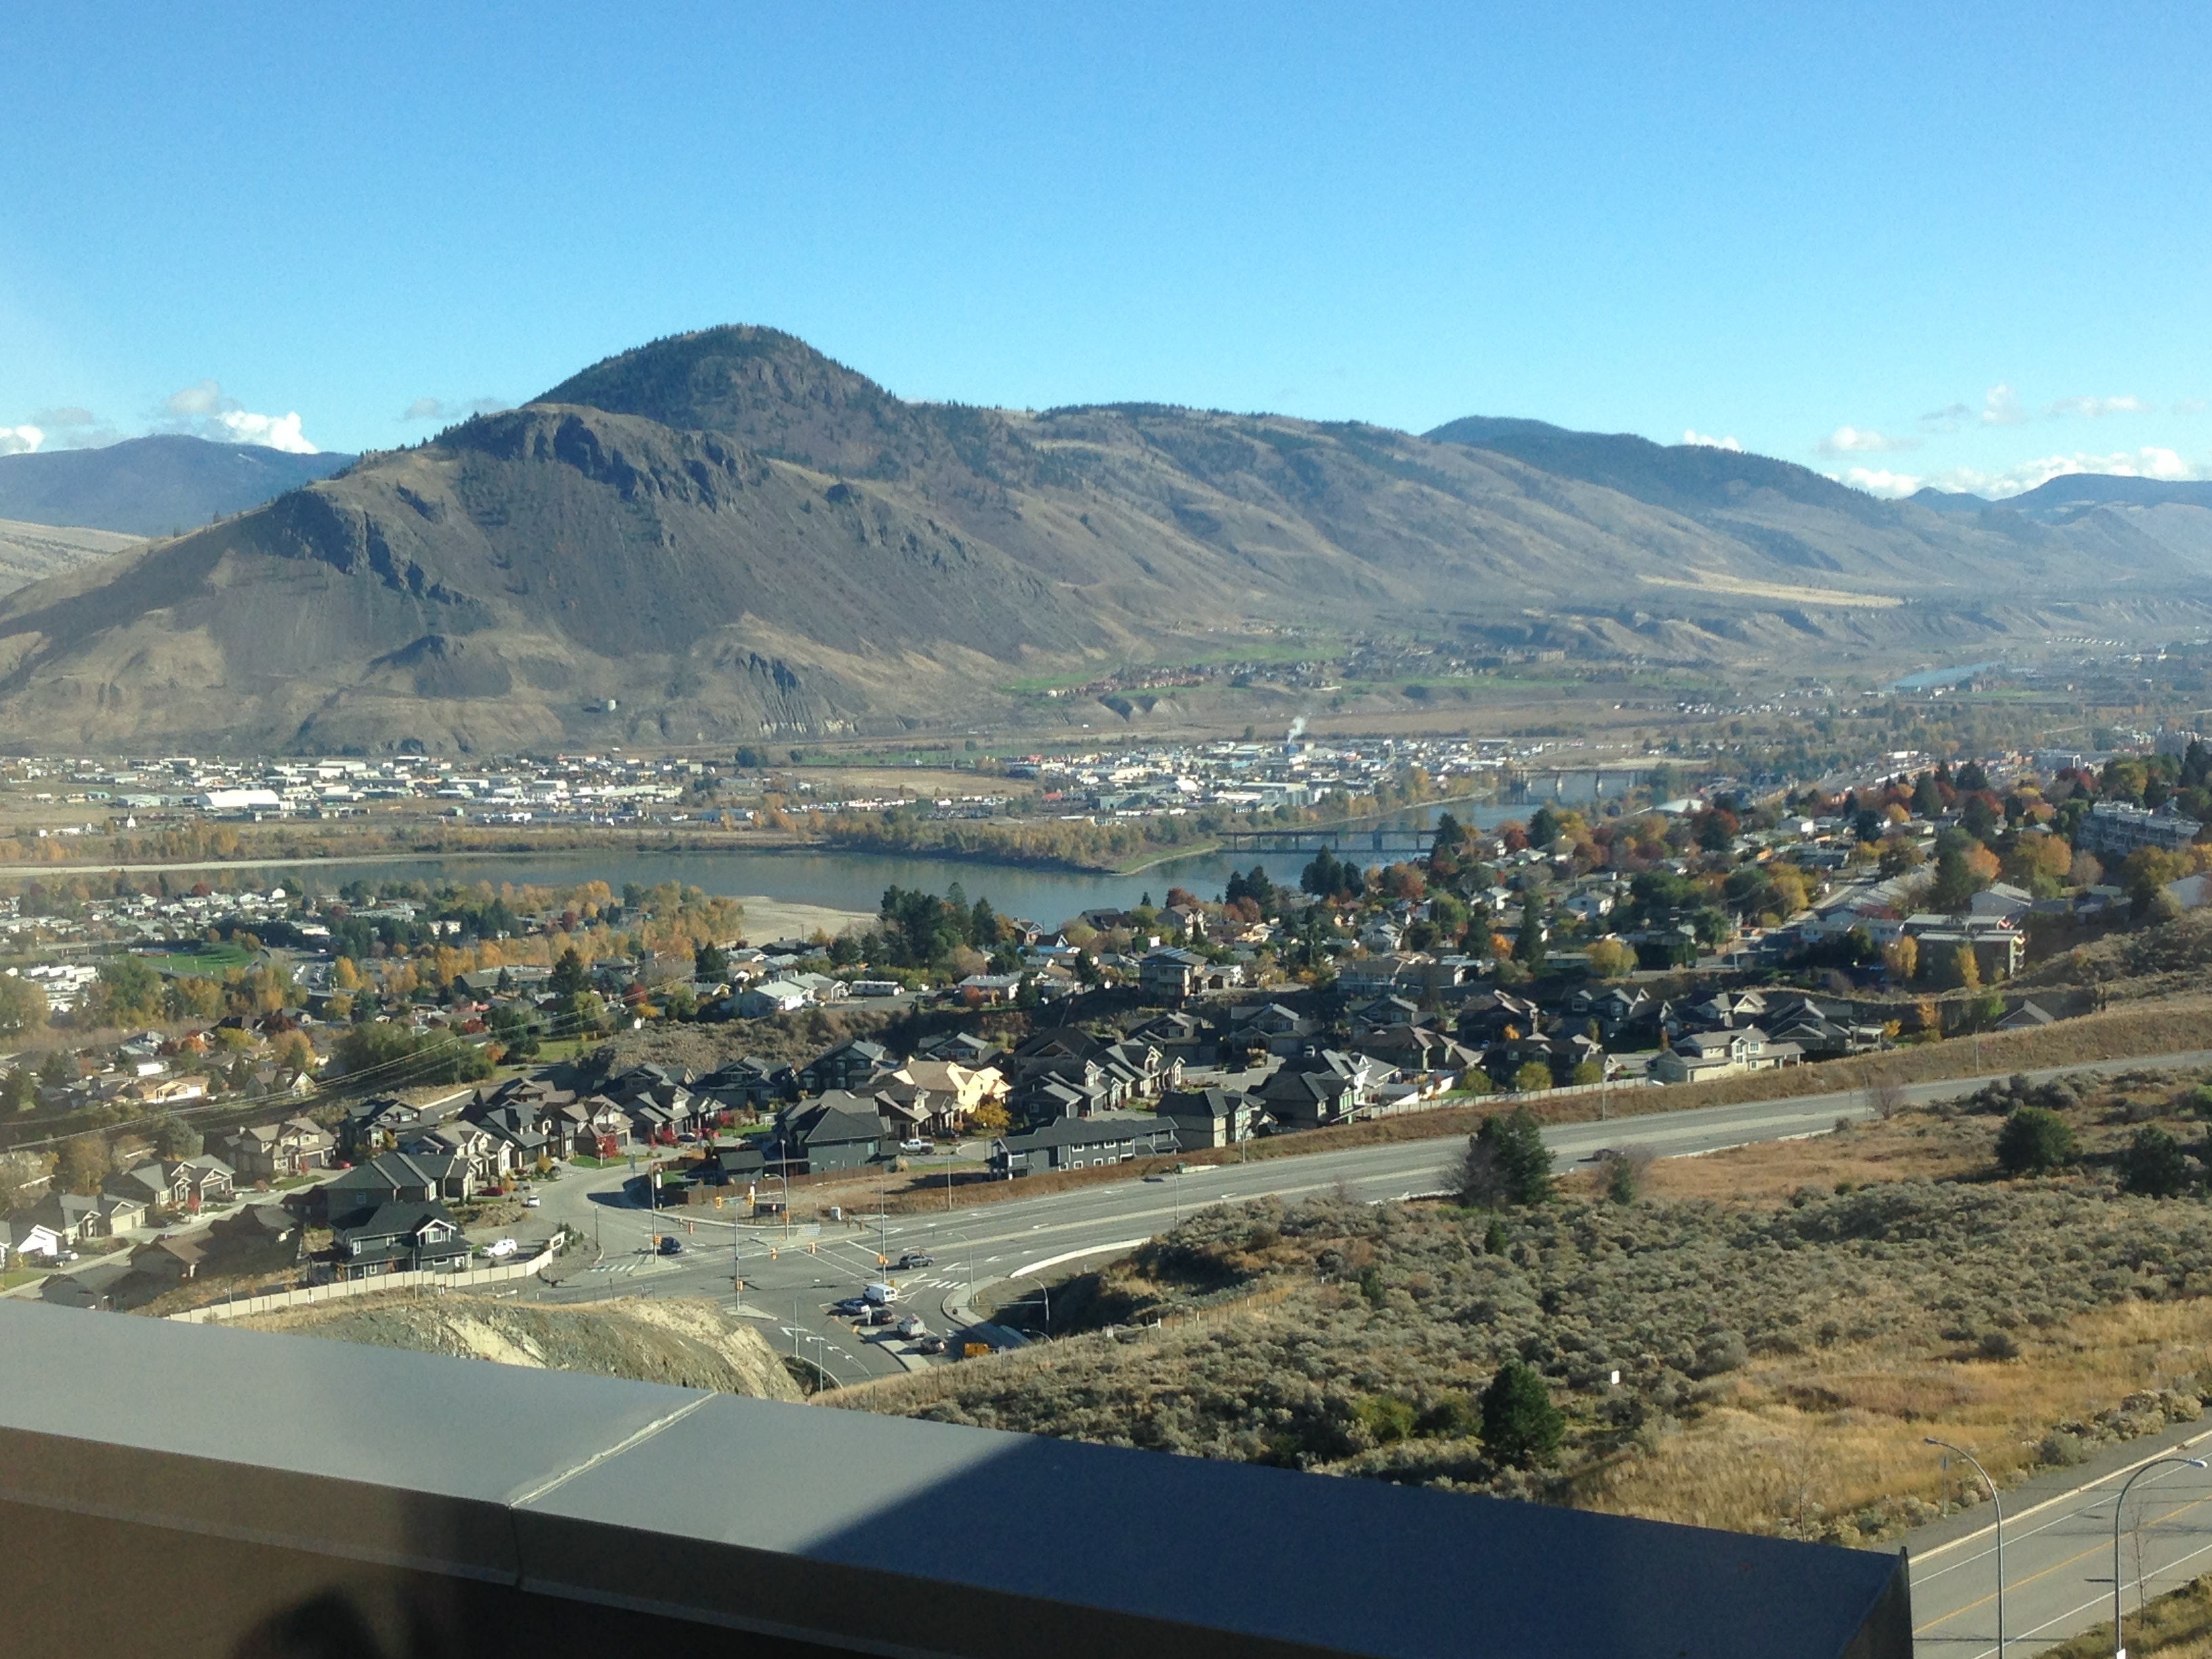
mountain, town, mountain range, aerial photography, residential area, atmosphere of earth